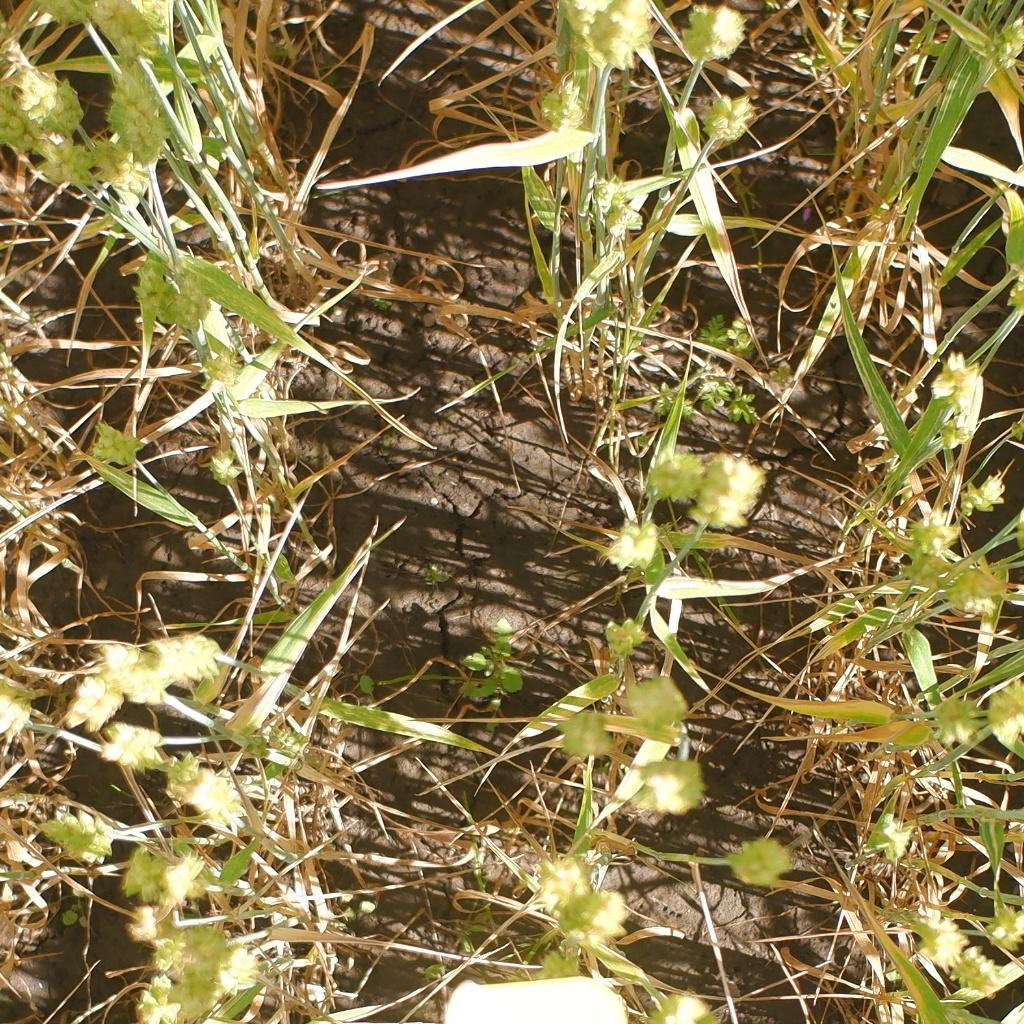
Country: Norway
Location: NMBU
Wheat development stage: Ripening